Aarhus Festuge

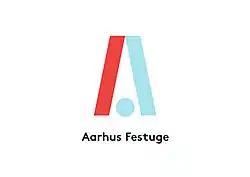
Aarhus Festuge logo

Aarhus Festuge (Aarhus Festival) is a 10-day arts and culture festival in the city of Aarhus, Denmark. It takes place every year in late August to early September (in weeks 35–36).